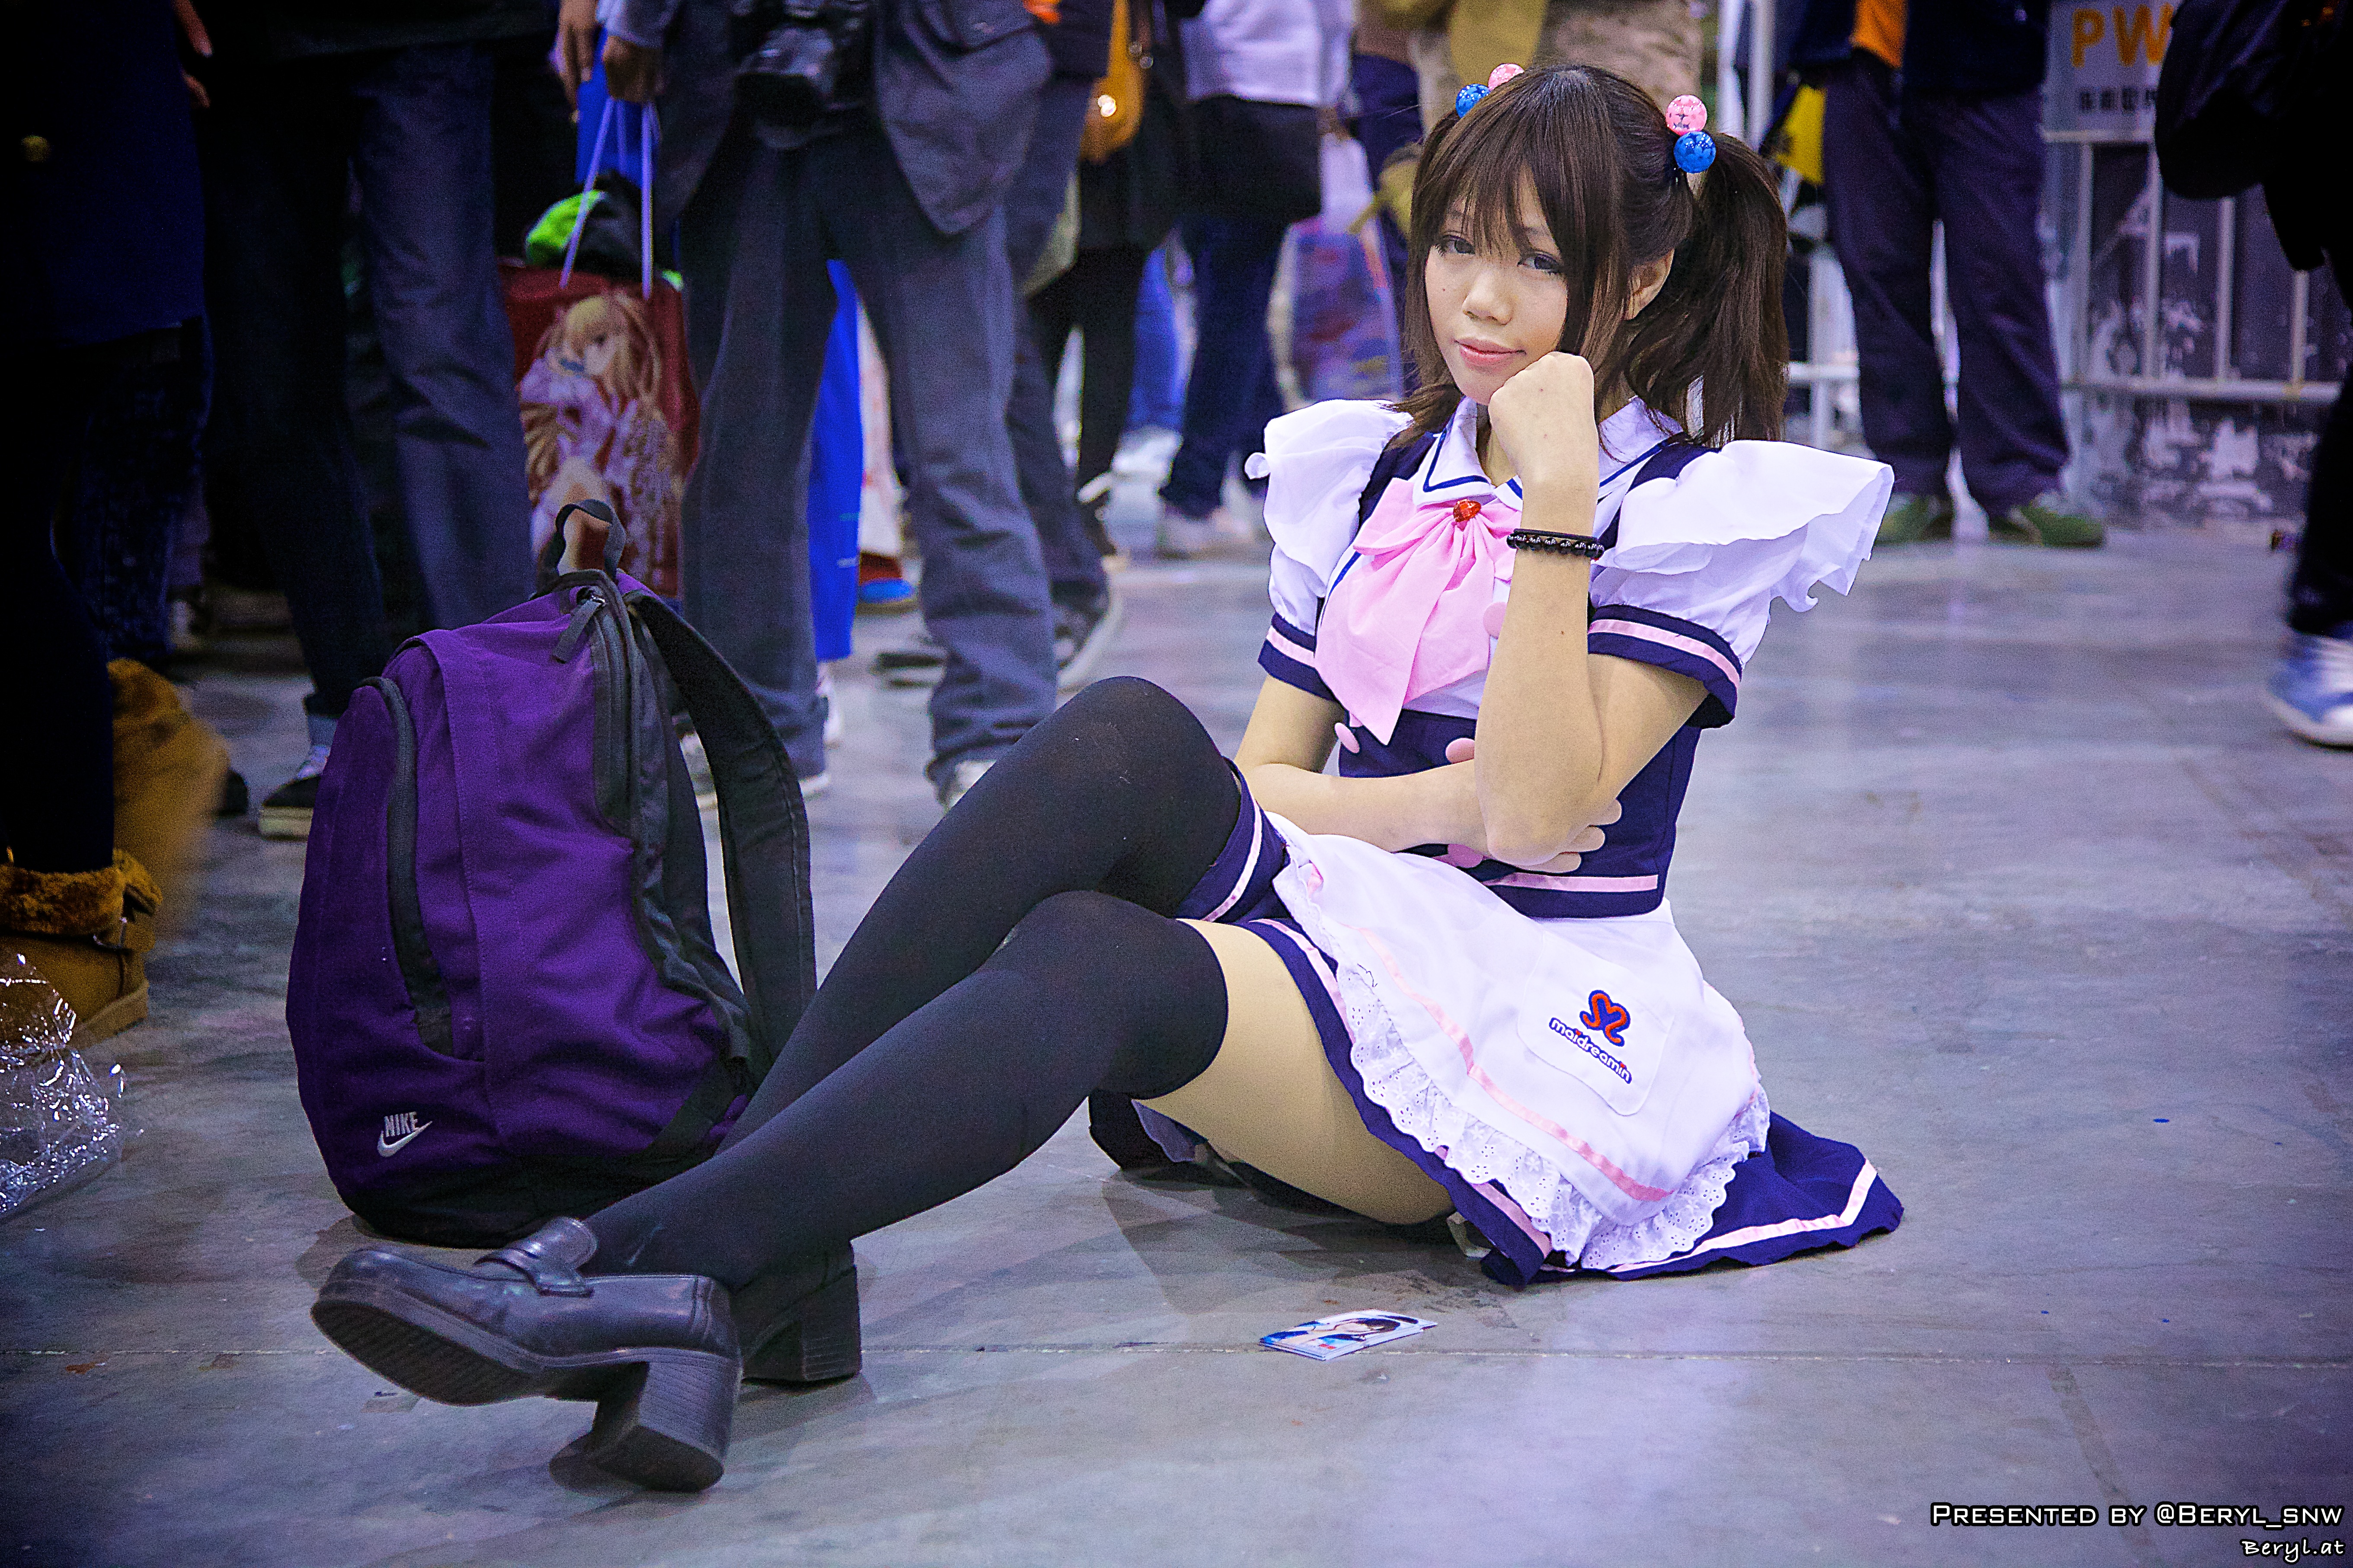
girl, game, play, boy, fashion, clothing, performance art, cosplay, girls, performance, boys, gun, canton, maid, costume, anime, acg, cos, coser, costumeplay, fair